Serhiy Tihipko

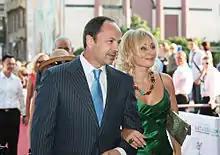
Tihipko and spouse Viktoria in July 2010 at the Odesa International Film Festival

On 11 February 2010 Tihipko stated that he would agree to become Prime Minister of Ukraine if President Victor Yanukovych offered him the post. On 15 February Yanukovych stated "I do not rule out the candidature of Tihipko. Tihipko is on the list which, in my opinion, will be discussed next week in parliament". On 17 February 2010 Tihipko stated that he had met Yanukovych twice after the election to discuss issues of the country's development and that he had reached no agreement with the parliamentary faction of the Our Ukraine-People's Self-Defense Bloc regarding their support of his candidacy for the post of Prime Minister. On 21 February 2010 President Yanukovych offered three candidates for the Prime Minister post: Tihipko, Our Ukraine faction member Arseniy Yatsenyuk and Party of Regions lawmaker Mykola Azarov. On 11 March 2010 Tihipko was elected as one of six deputy Prime Ministers (in charge of economic issues) in the Azarov Government. This cabinet was reshuffled in December 2010; according to Deputy Head of the Situations Modelling Agency Oleksiy Holobutsky this resulted in Tihipko being responsible for all unpopular reforms. He was appointed Vice Prime Minister of Ukraine – Minister of social policy of Ukraine.